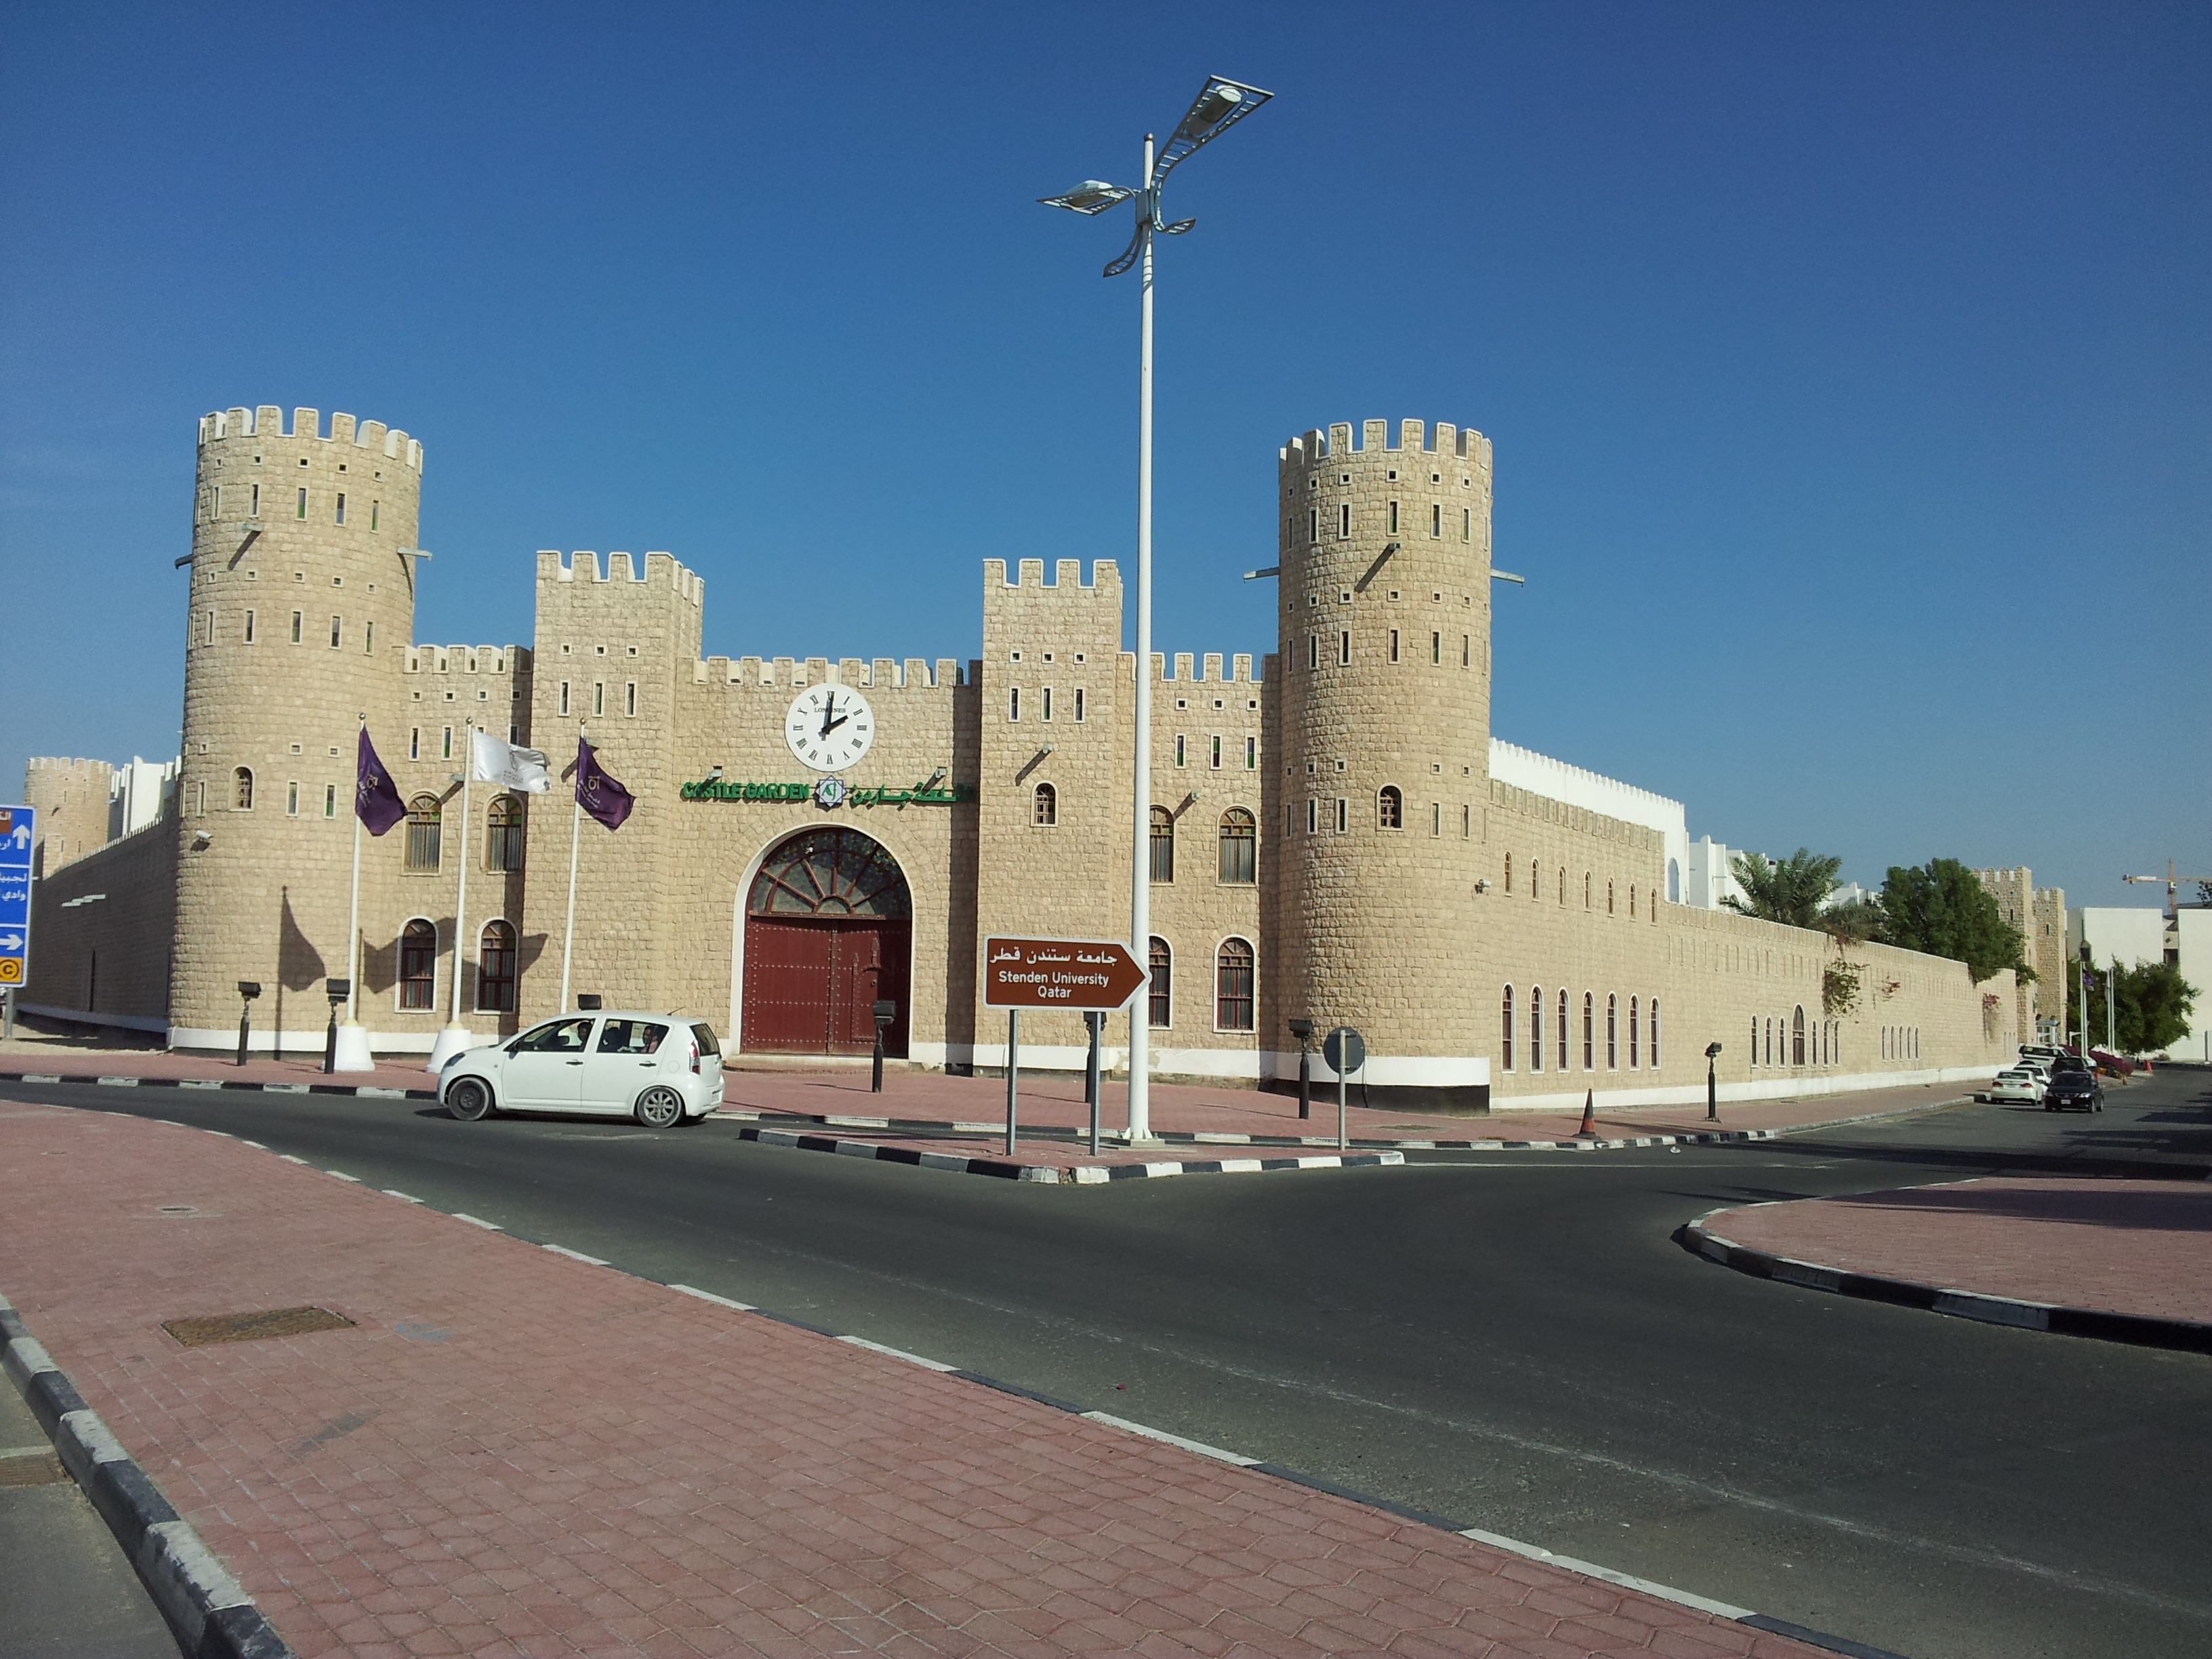
architecture, town, building, country, sign, tower, flag, landmark, church, tourism, place of worship, national, flags, arabia, town square, gulf, arabic, qatar, arab, saudi